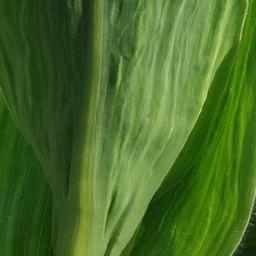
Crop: corn
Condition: (maize)_healthy